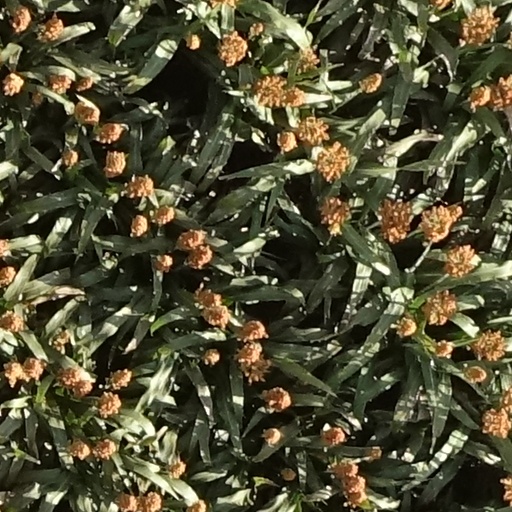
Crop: sorghum